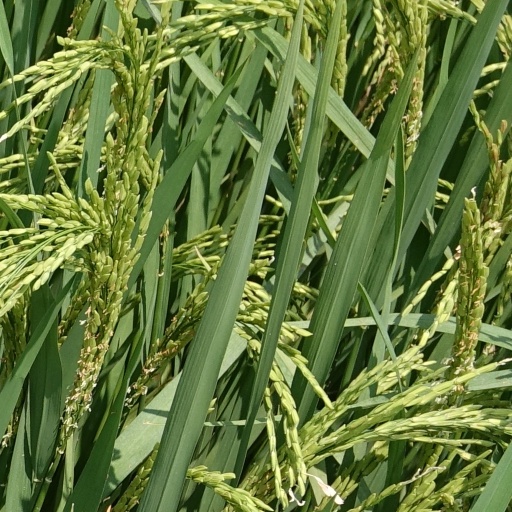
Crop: rice